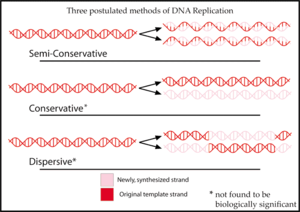
L'expérience de Meselson et Stahl est une expérience réalisée pour la première fois en 1958 par Matthew Meselson et Franklin Stahl, qui démontra la réplication semi-conservative de l'Acide désoxyribonucléique. Cela signifie que, lors de la réplication de la double hélice, chacune des deux nouvelles hélices est constituée d'un brin néo-formé et d'un brin issu de la double hélice d'origine.